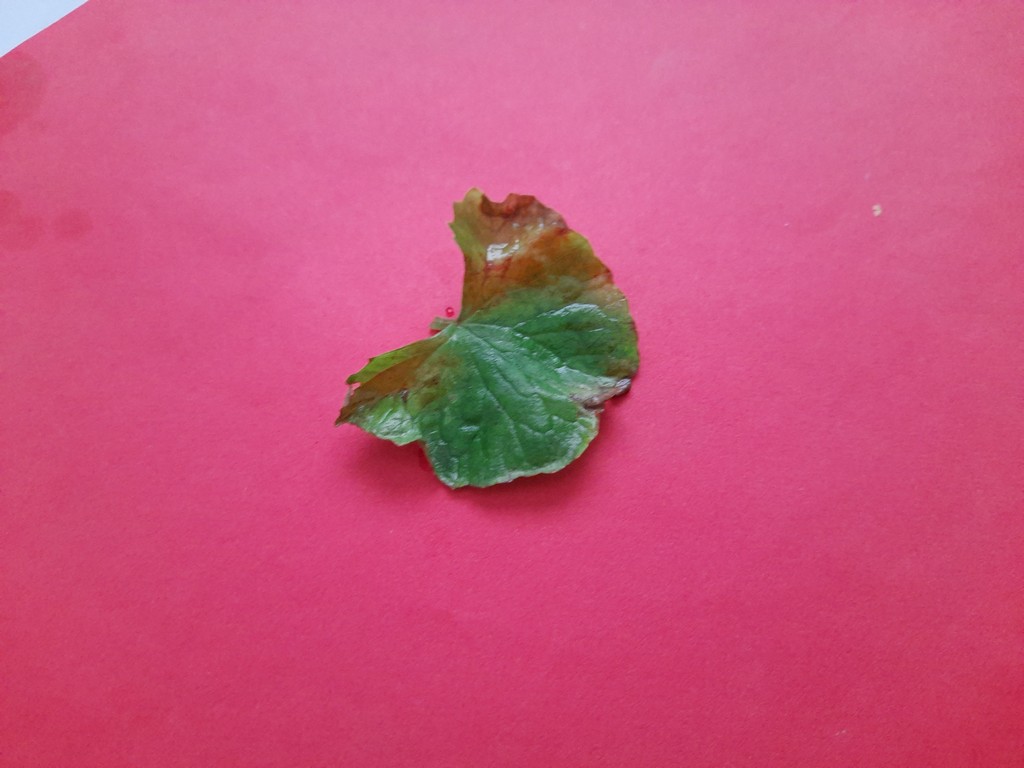
Label: Unhealthy